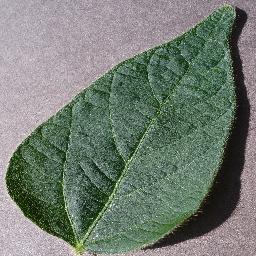
Label: Soybean___healthy